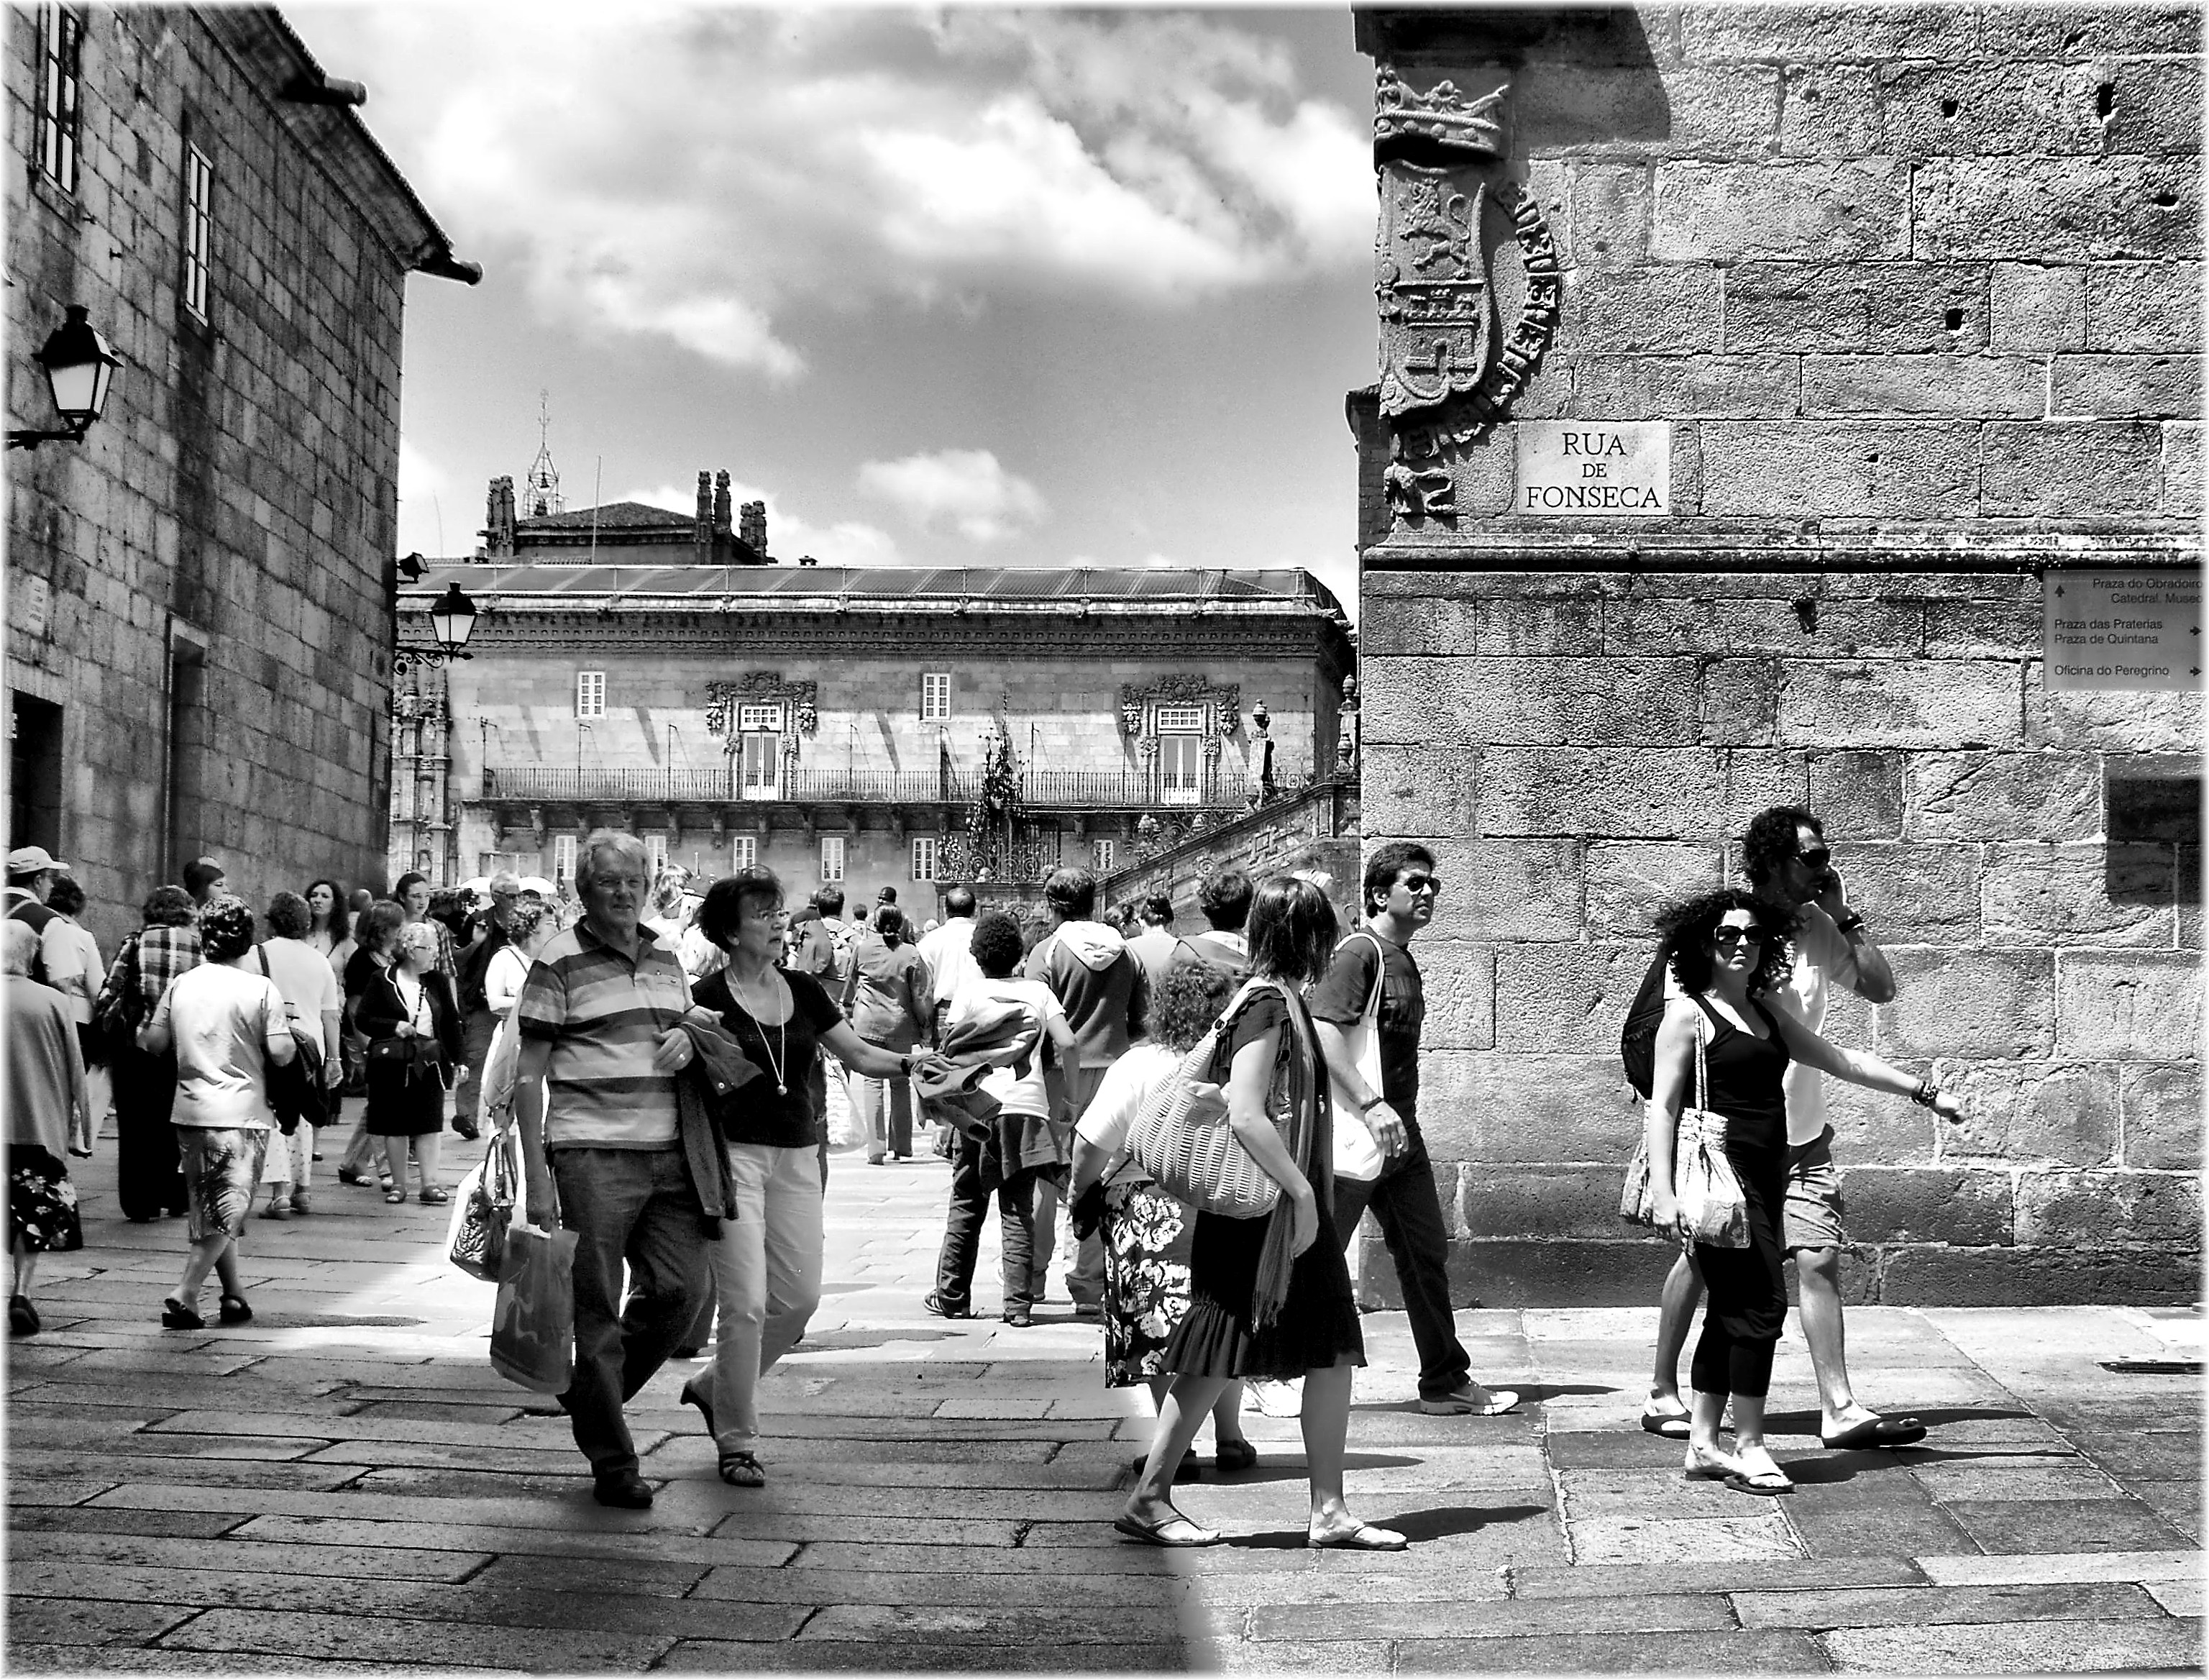
black and white, people, road, street, photography, city, urban, crowd, europe, black, monochrome, bw, spain, temple, infrastructure, photograph, snapshot, europa, gente, catedrales, galicia, piedra, history, ciudad, blancoynegro, image, pedra, cidade, bn, espana, urbana, galiza, xente, catedrais, provinciacorua, urbe, caminosantiago, compostela, xacobeo, urban area, monochrome photography, ancient history, human settlement